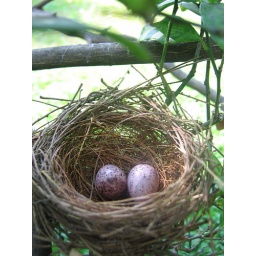
There was a bird nest on the tree in my house.